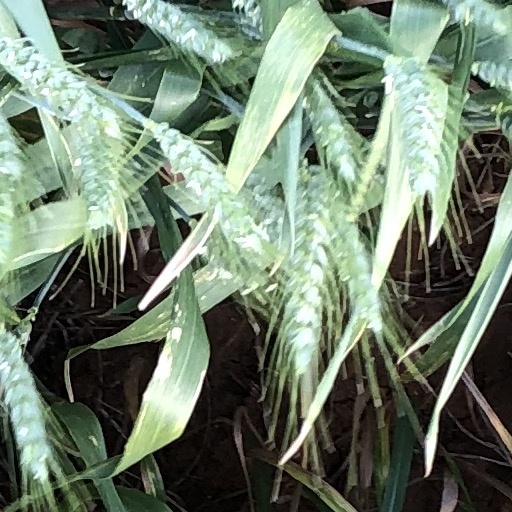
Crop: wheat